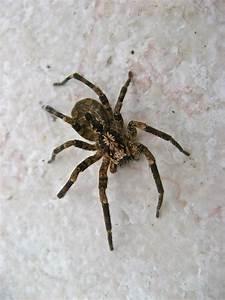
spider